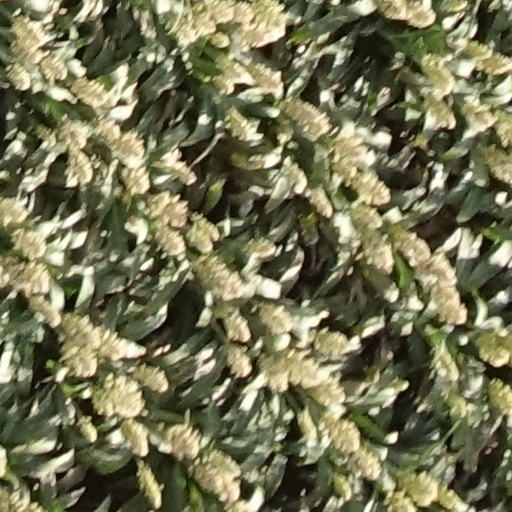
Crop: sorghum